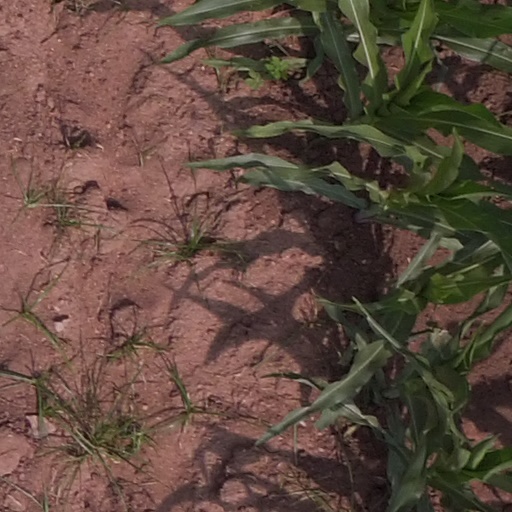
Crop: maize; corn